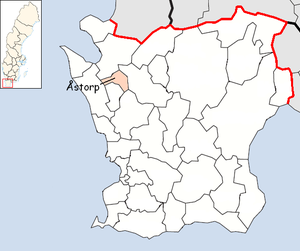
La commune d'Åstorp est une commune suédoise du comté de Scanie. 13 389 personnes y vivent. Son chef-lieu se trouve à Åstorp.